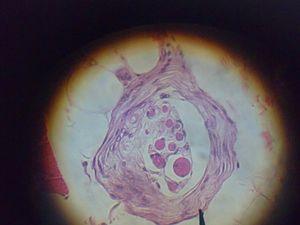
Le fuseau neuromusculaire est un mécanorécepteur constitué de fibres musculaires modifiées. Disposé parallèlement aux fibres du muscle, il est sensible à l'allongement de celui-ci, et traduit un stimulus mécanique en un message nerveux.